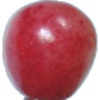
Label: Cherry Rainier 1